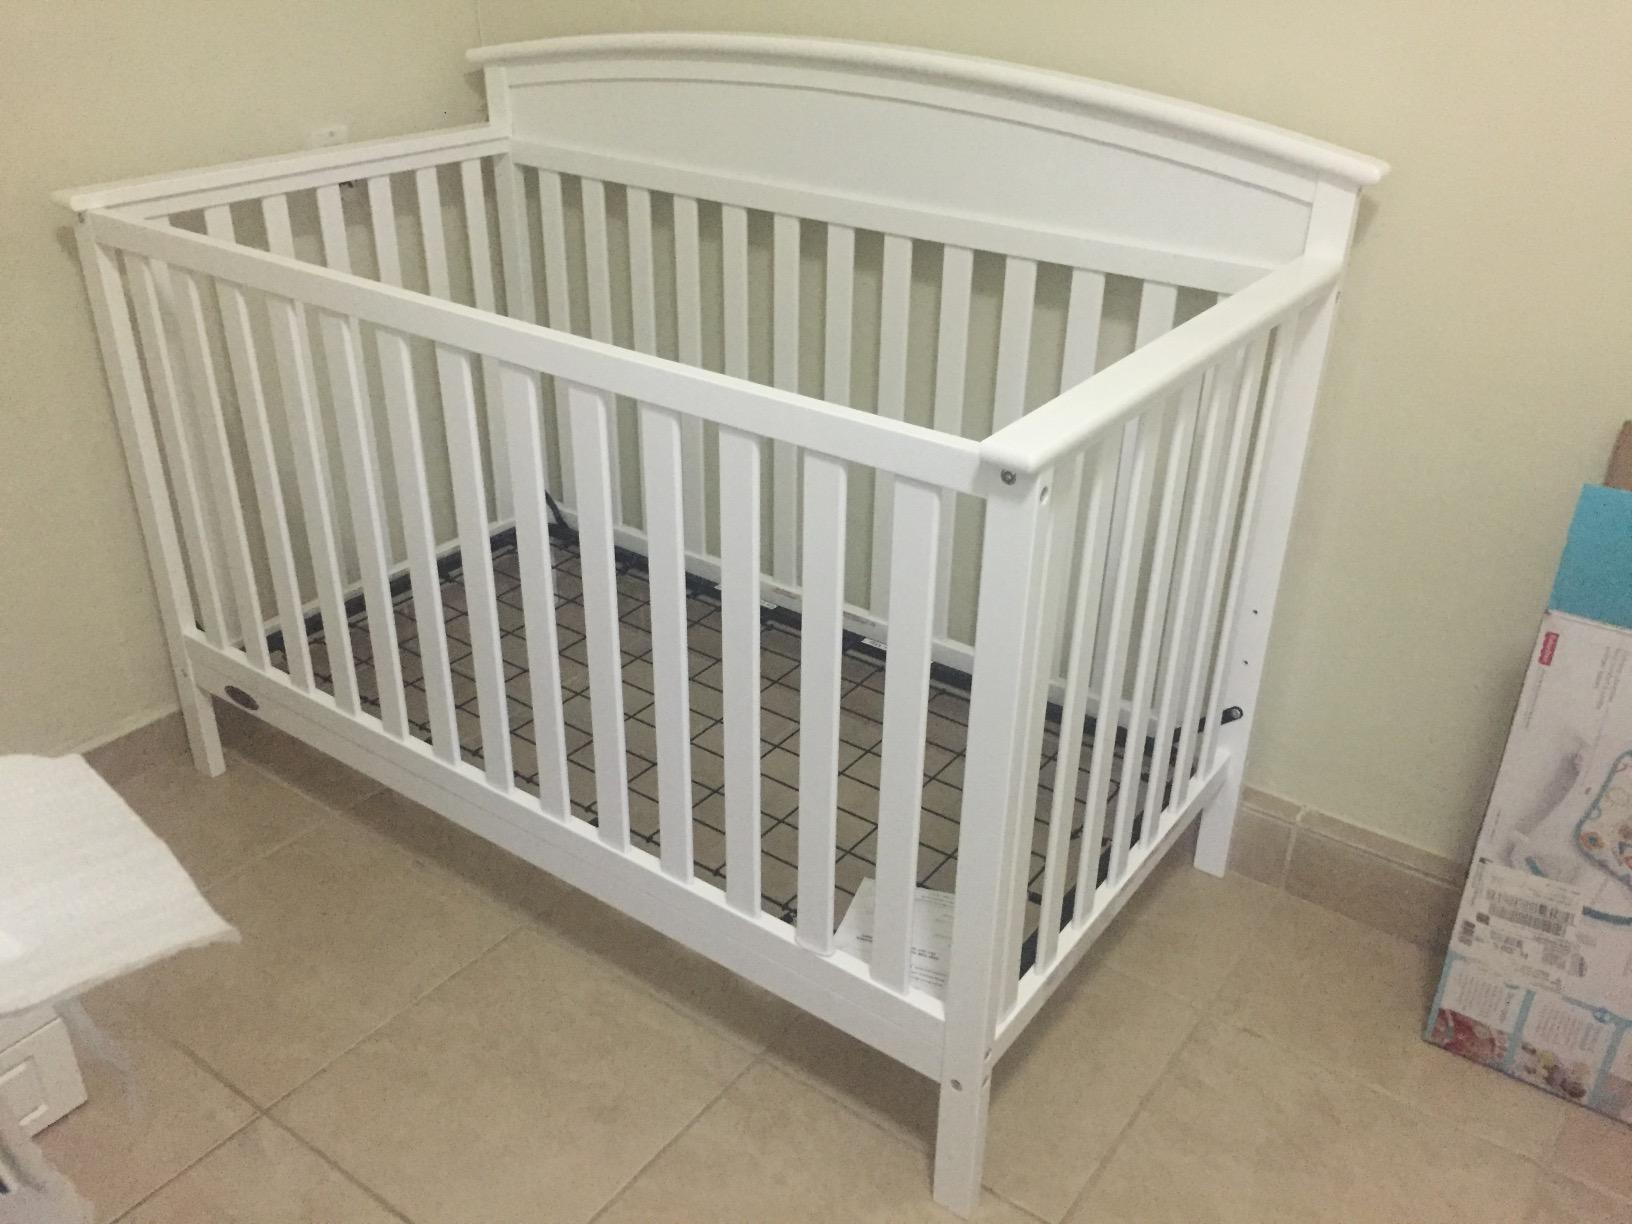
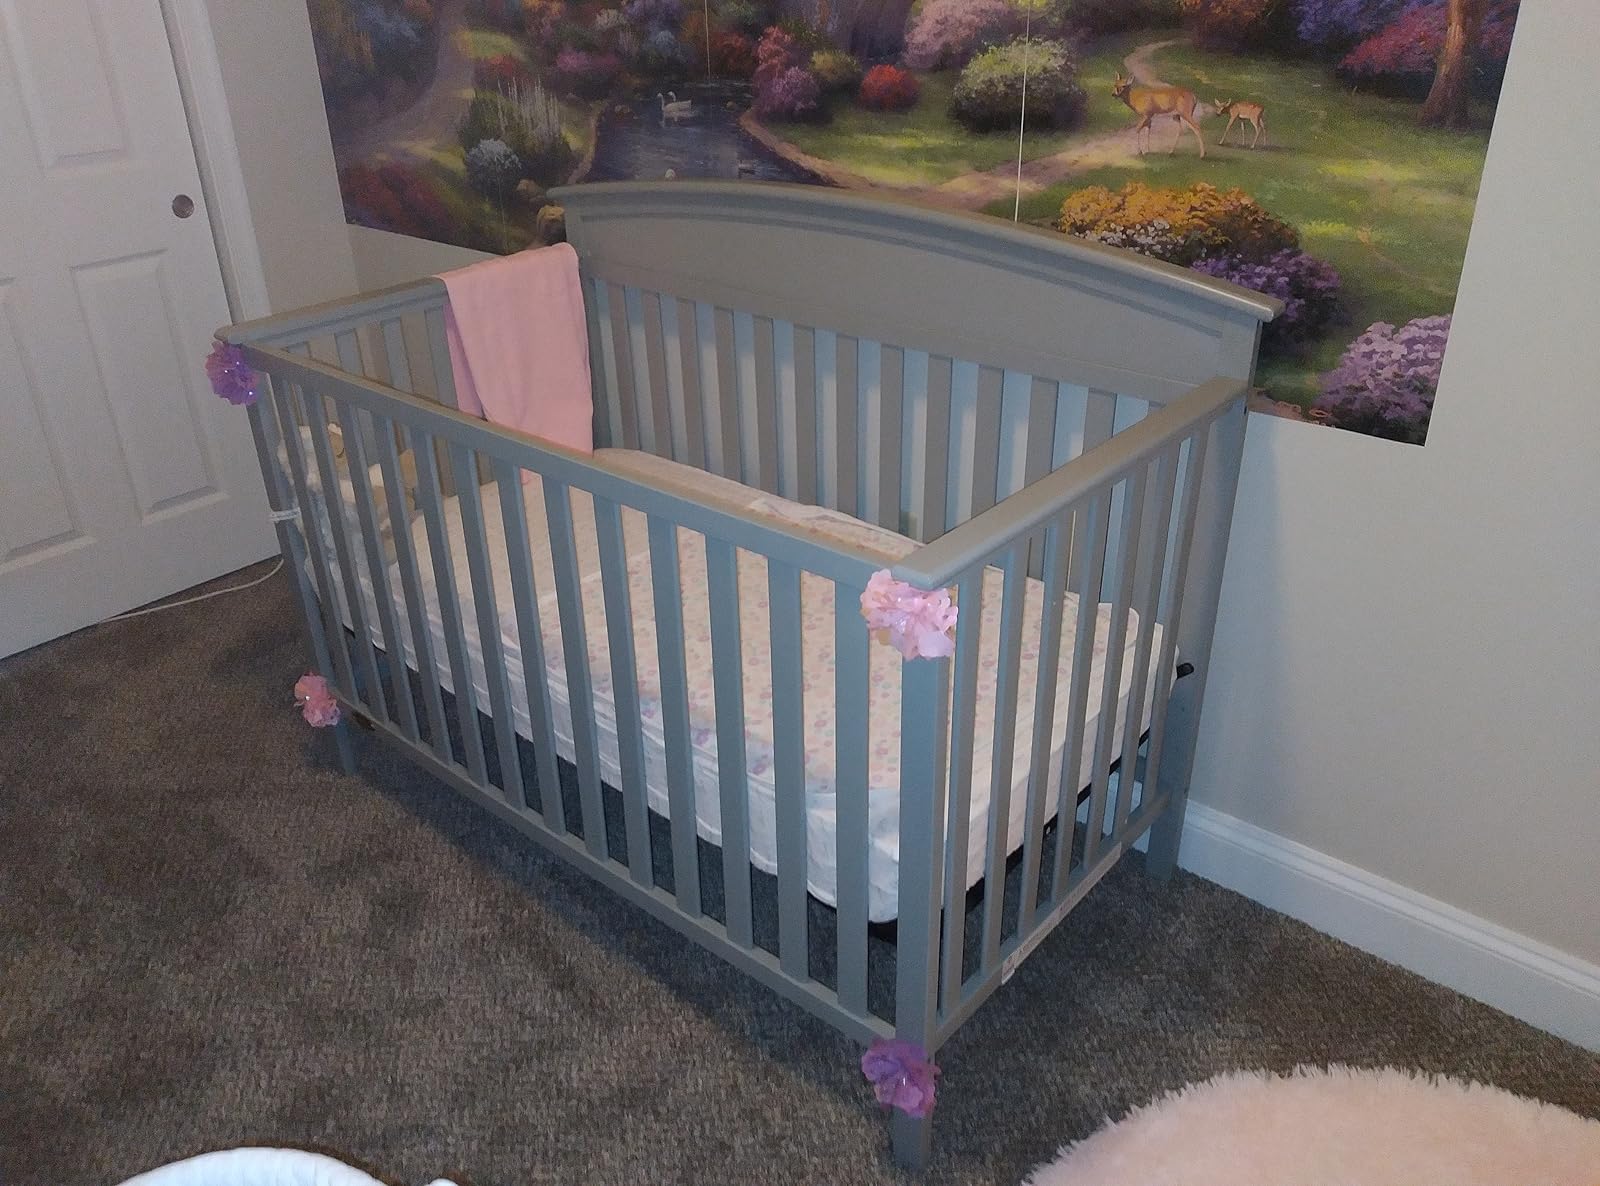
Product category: products_crib
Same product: no